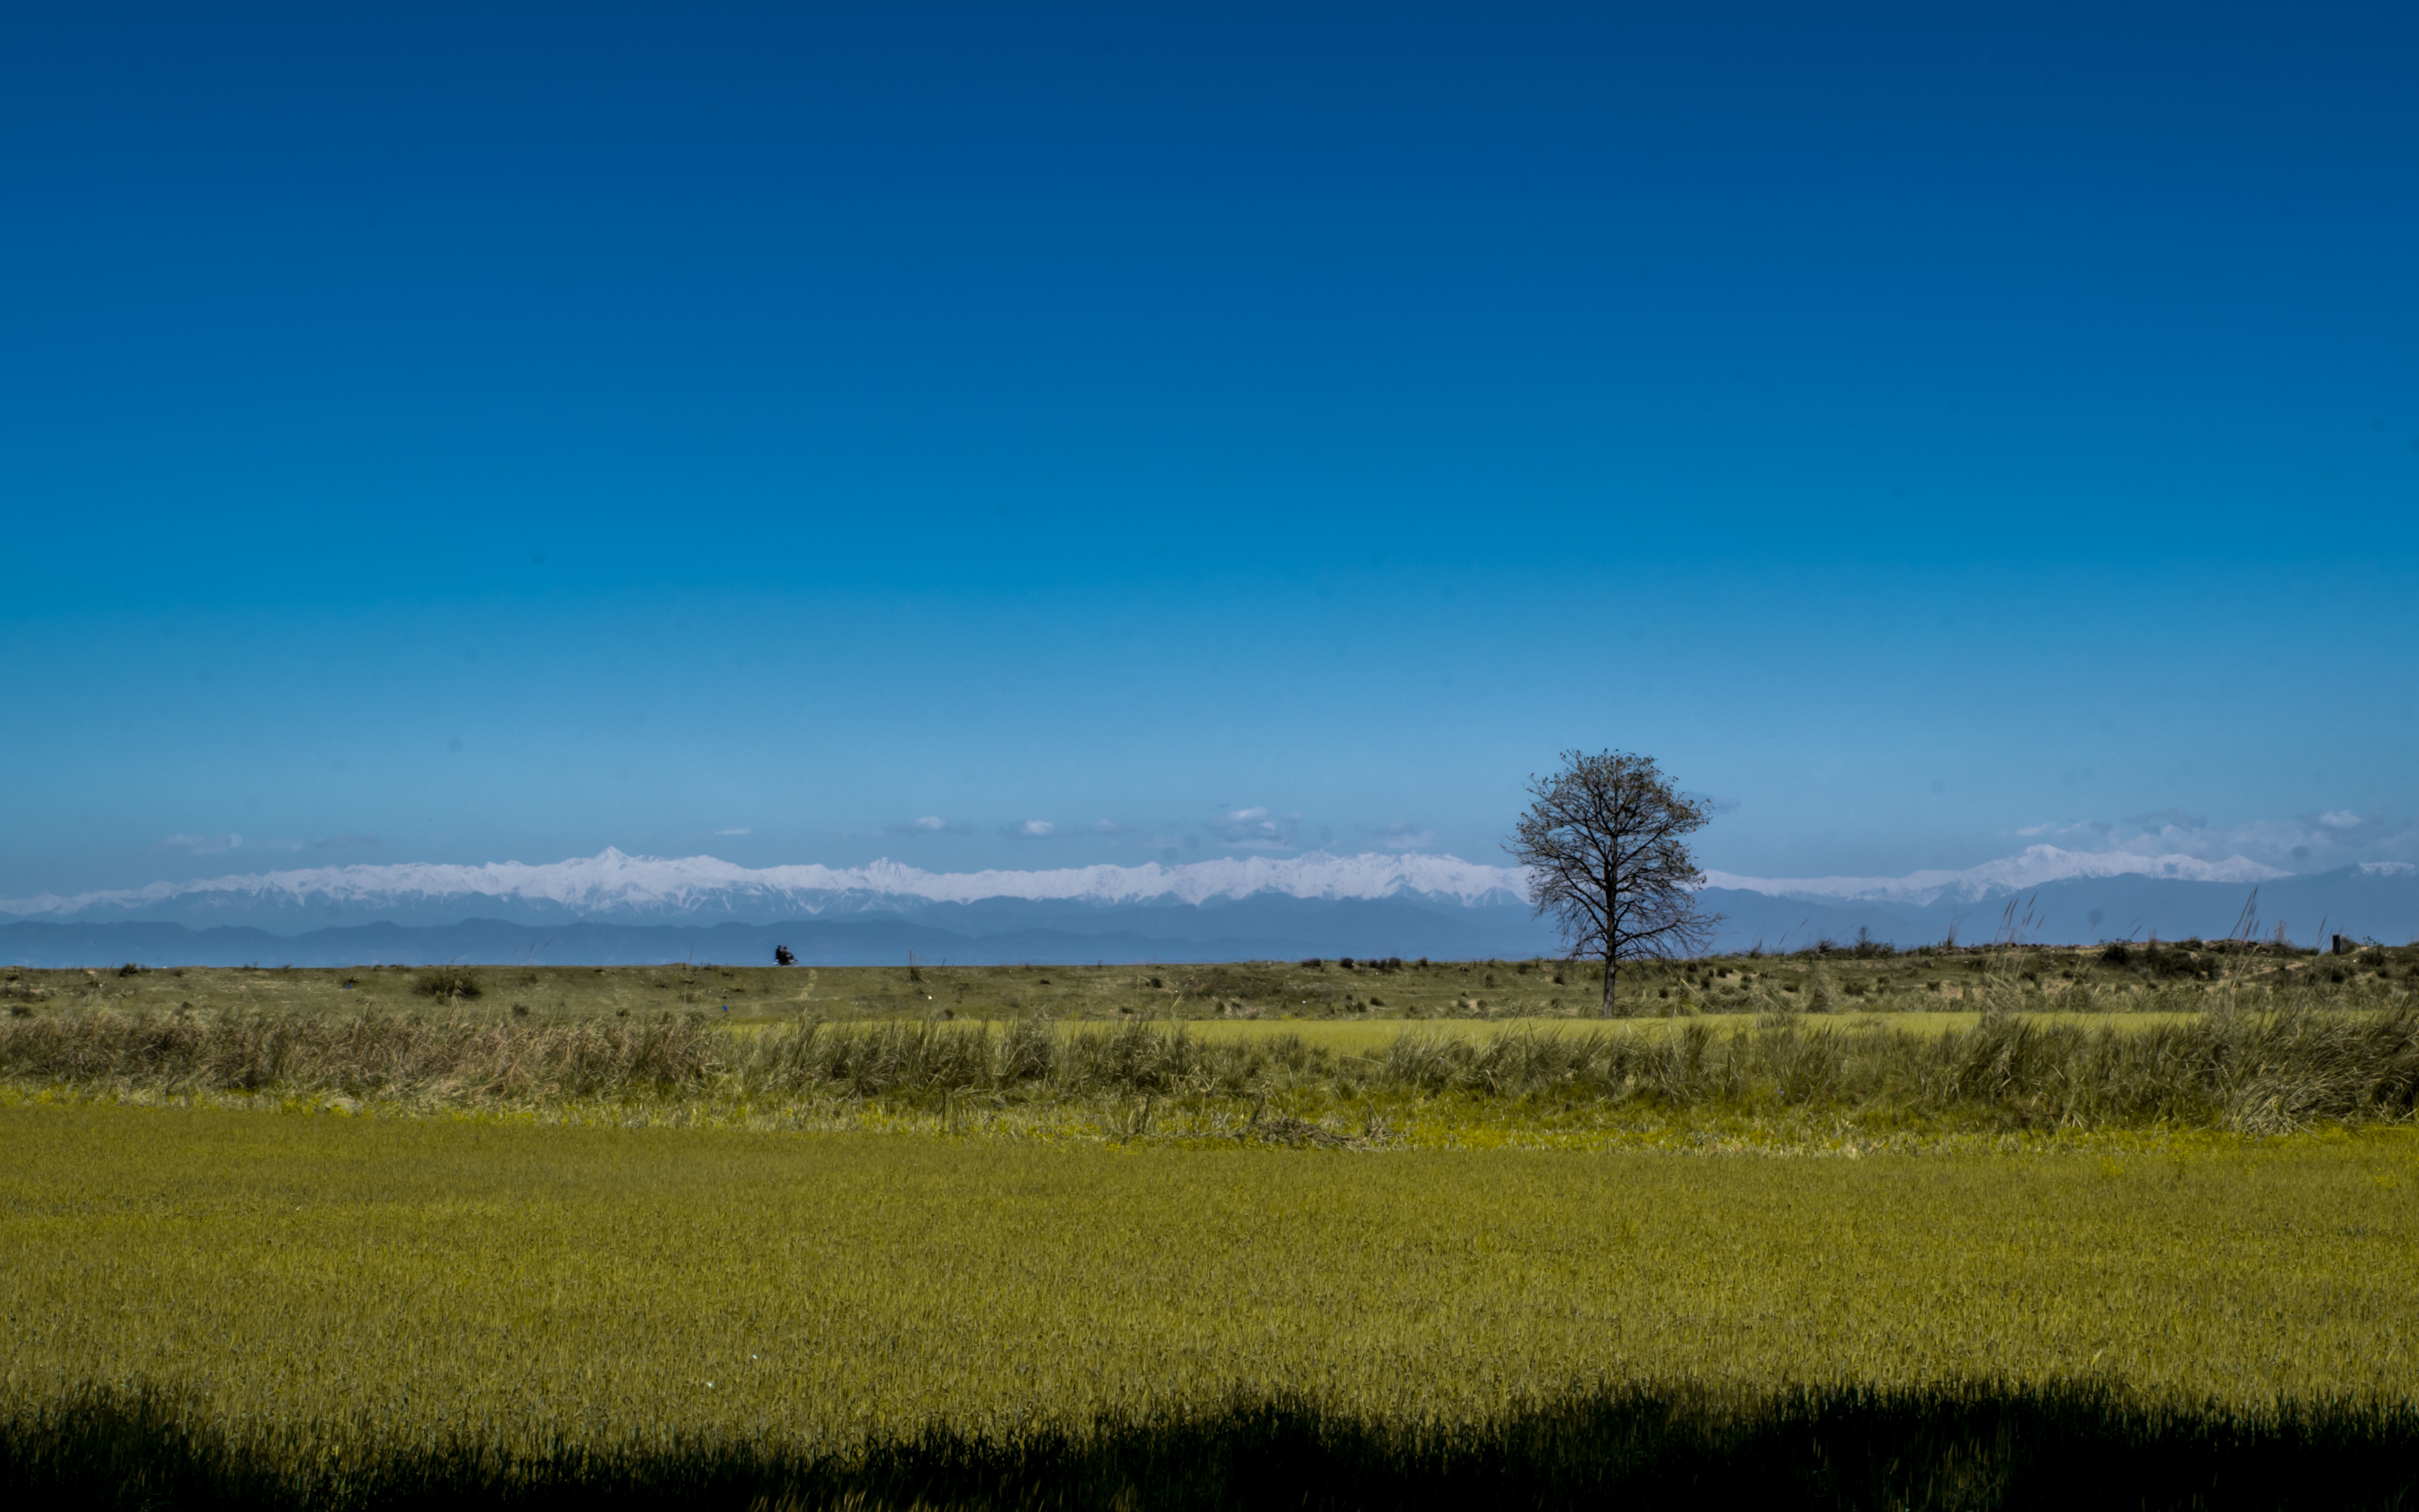
landscape, tree, nature, grass, horizon, marsh, wilderness, mountain, cloud, sky, field, meadow, prairie, morning, hill, dawn, dusk, pasture, savanna, plain, grassland, wetland, plateau, habitat, ecosystem, steppe, rural area, natural environment, geographical feature, atmospheric phenomenon, mountainous landforms